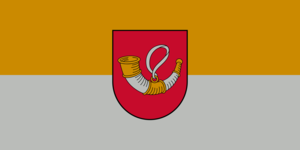
Auce est un novads de Lettonie, situé dans la région de Zemgale. En 2009, sa population est de 8 772 habitants.